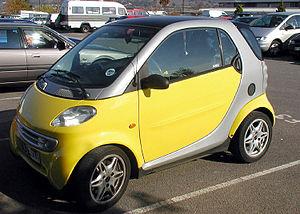
Le salon de l'automobile de Francfort est le plus grand salon automobile au monde jusqu'en 2019. Il est organisé par le Verband der Automobilindustrie, l'union de l'industrie automobile allemande, et planifié par l'Organisation internationale des constructeurs automobiles de 1951 à 2019, tous les deux ans à Francfort-sur-le-Main en Allemagne, en alternance avec le Mondial de l'automobile de Paris. L'édition 2019 est la dernière de ce salon à se dérouler à Francfort, le salon étant déplacé à Munich à partir de 2021.